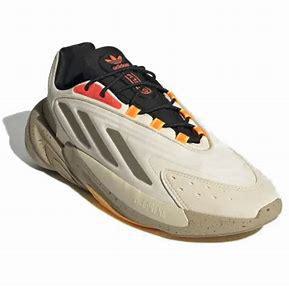
Brand: Adidas
Model: Ozelia